Culture of Bengal

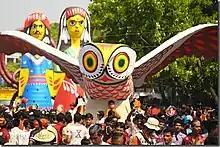
Pohela Baishakh celebration in Dhaka, Bangladesh

The culture of Bengal defines the cultural heritage of the Bengali people native to eastern regions of the Indian subcontinent, mainly what is today Bangladesh and the Indian states of West Bengal and Tripura, where they form the dominant ethnolinguistic group and the Bengali language is the official and primary language. Bengal has a recorded history of 1,400 years. After the partition, Bangladeshi culture became distinct from the mainstream Bengali culture, thus their culture evolved differently, still there are many commonalities in Bangladeshi culture & West Bengali culture which connects them both together as Bengali culture.